Beverly Long (actress)

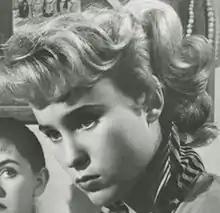
Long in "The Green-Eyed Blonde" (1957)

Beverly Powell Long (April 18, 1933 – May 8, 2014) was an American film and television actress. Her credits include "Rebel Without a Cause" (1955), "The Green-Eyed Blonde" (1957), and "Father Knows Best" (1958–1960). She later worked as a casting director with her own company Beverly Long Casting.